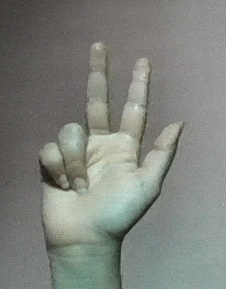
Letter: al